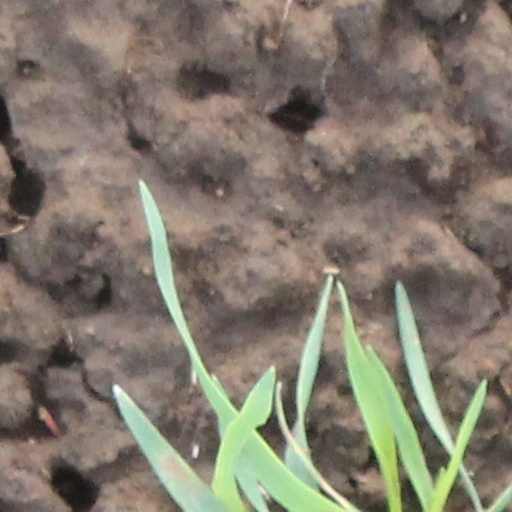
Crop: wheat